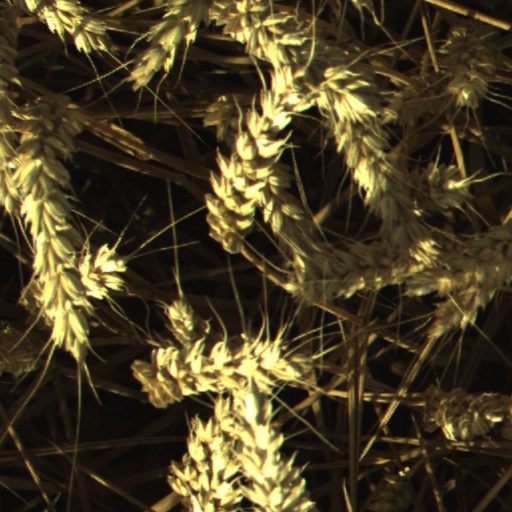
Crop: wheat